Abacus (architecture)

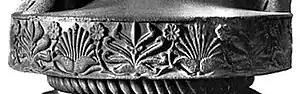
Abacus of the Rampurva capital from the time of Emperor Ashoka, 3rd century BCE, India

In "śilpaśāstra", the ancient Indian science of sculpture, the abacus is commonly termed as "phalaka" (or "phalakā"). It consists of a flat plate and forms part of the standard pillar (stambha). The "phalaka" should be constructed below the "potikā" ("bracket"). It is commonly found together with the dish-like maṇḍi as a single unit. The term is found in encyclopedic books such as the "Mānasāra", "Kāmikgāgama" and the "Suprabhedāgama".